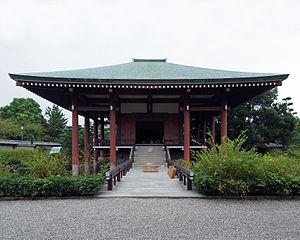
Le Chūgū-ji est un temple bouddhiste de la préfecture de Nara au Japon, fondé comme couvent au VIIᵉ siècle par Shōtoku Taishi. Situé immédiatement au nord-est du Hōryū-ji, sa statue de Miroku et le mandala Tenjukoku sont des trésors nationaux.